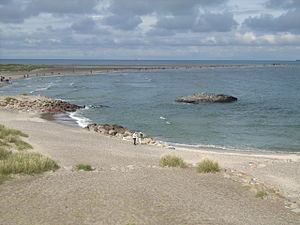
Grenen
Grenen set fra Skagen Fyr
Grenen nord for Skagen er spidsen af Skagens Odde. Grenen dannes af sand, der af havet transporteres nordpå langs hele Jyllands vestkyst. Odden vokser gennemsnitligt med ca. 10 meter om året i nordøstlig retning mod Sverige.